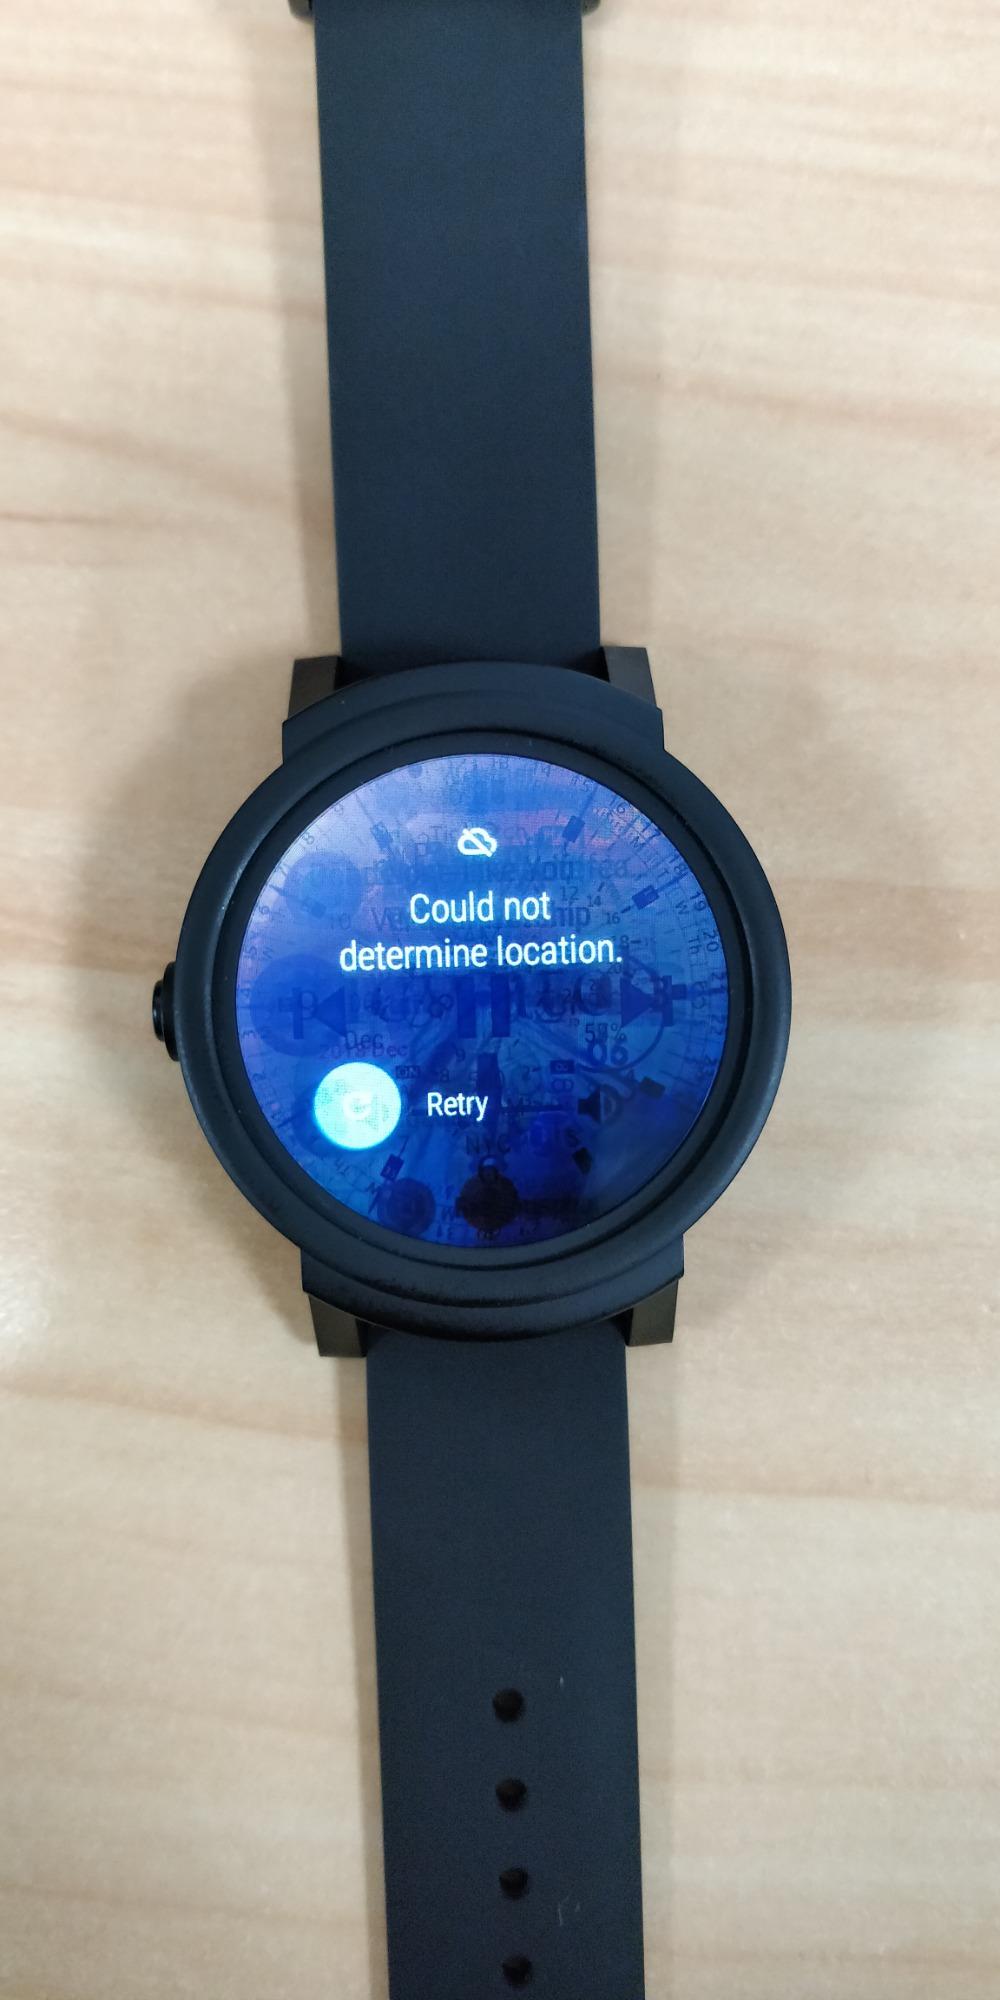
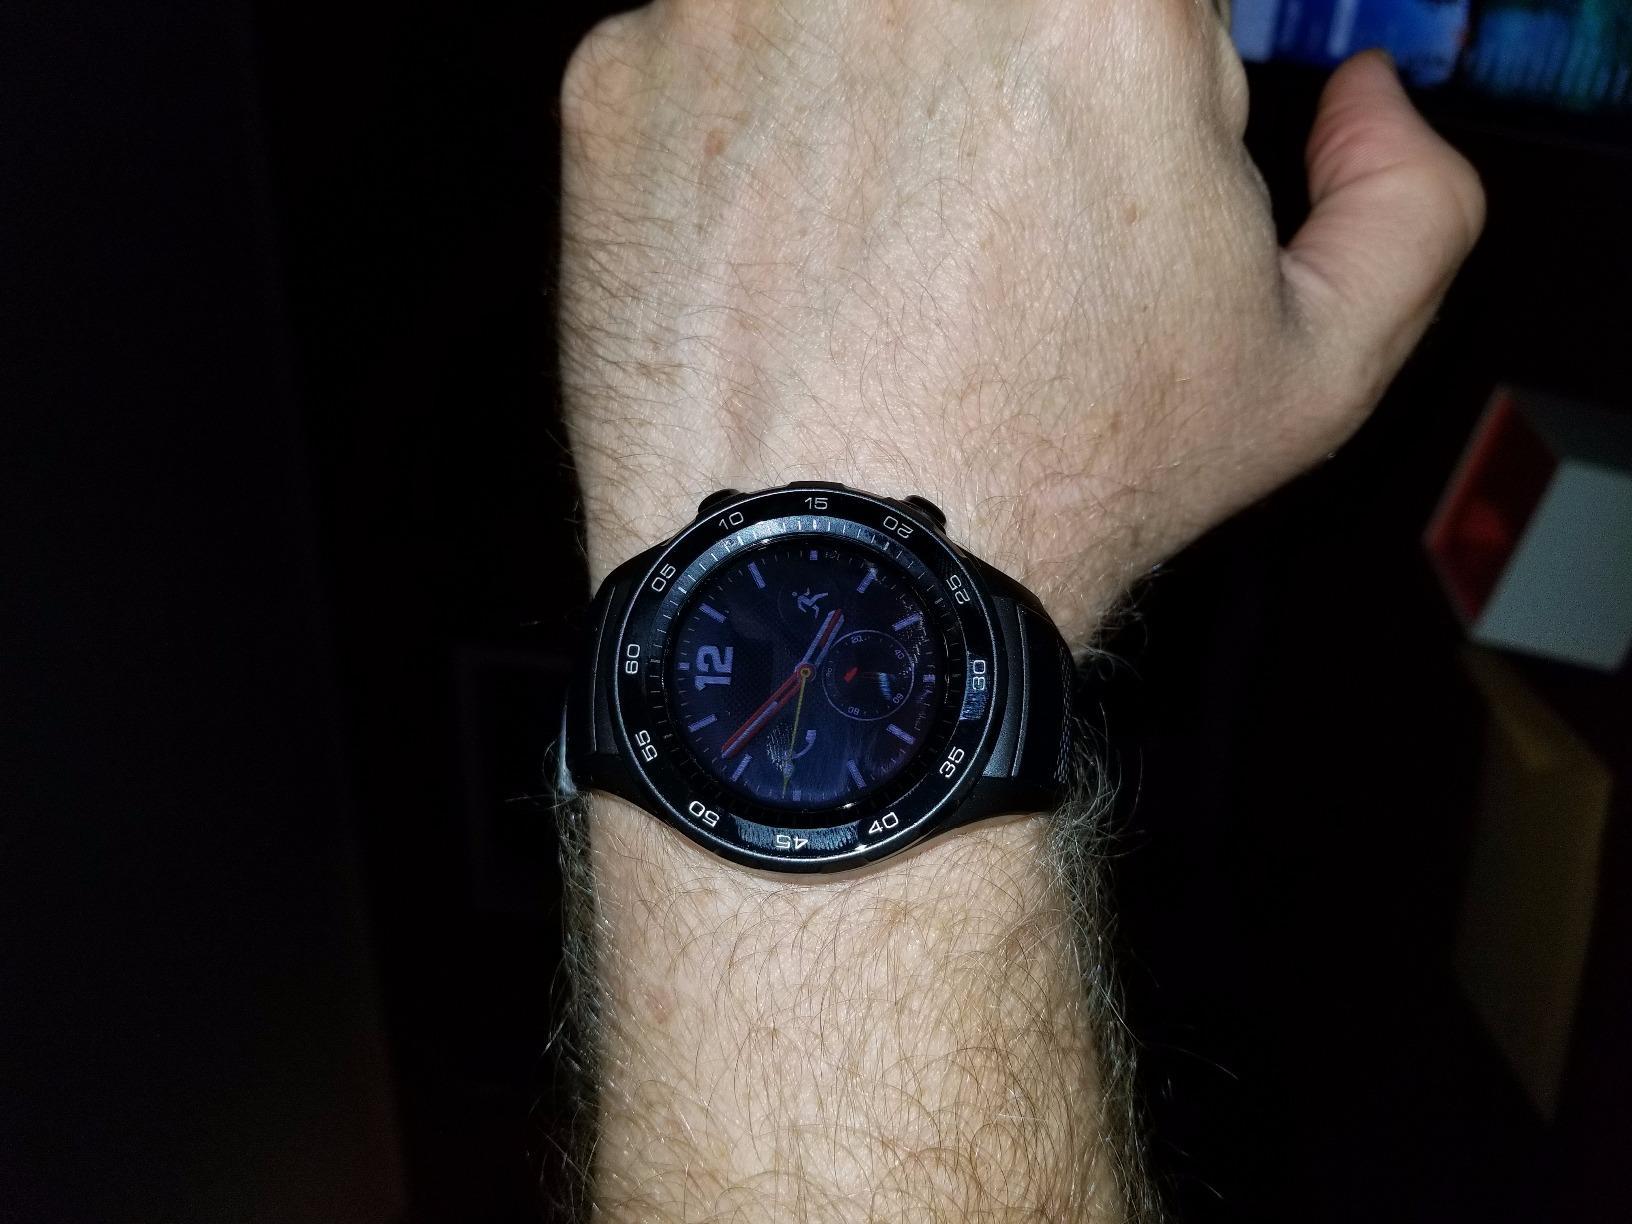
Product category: smartwatch
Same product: no